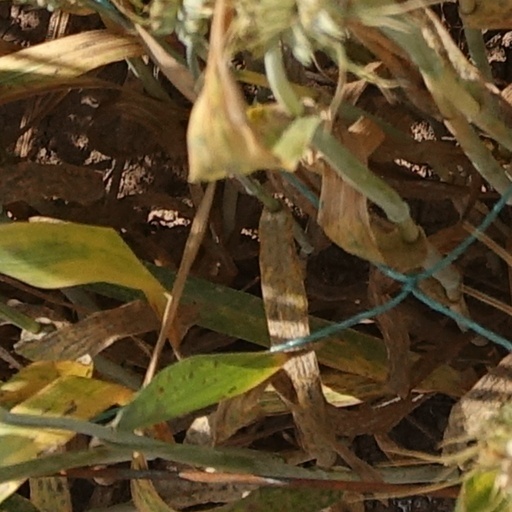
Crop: wheat